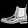
Label: Ankle boot